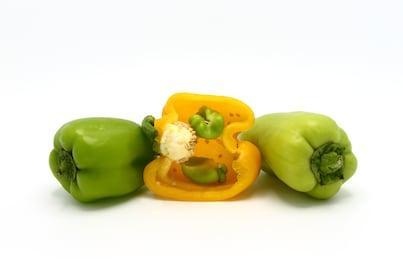
Label: capsicum